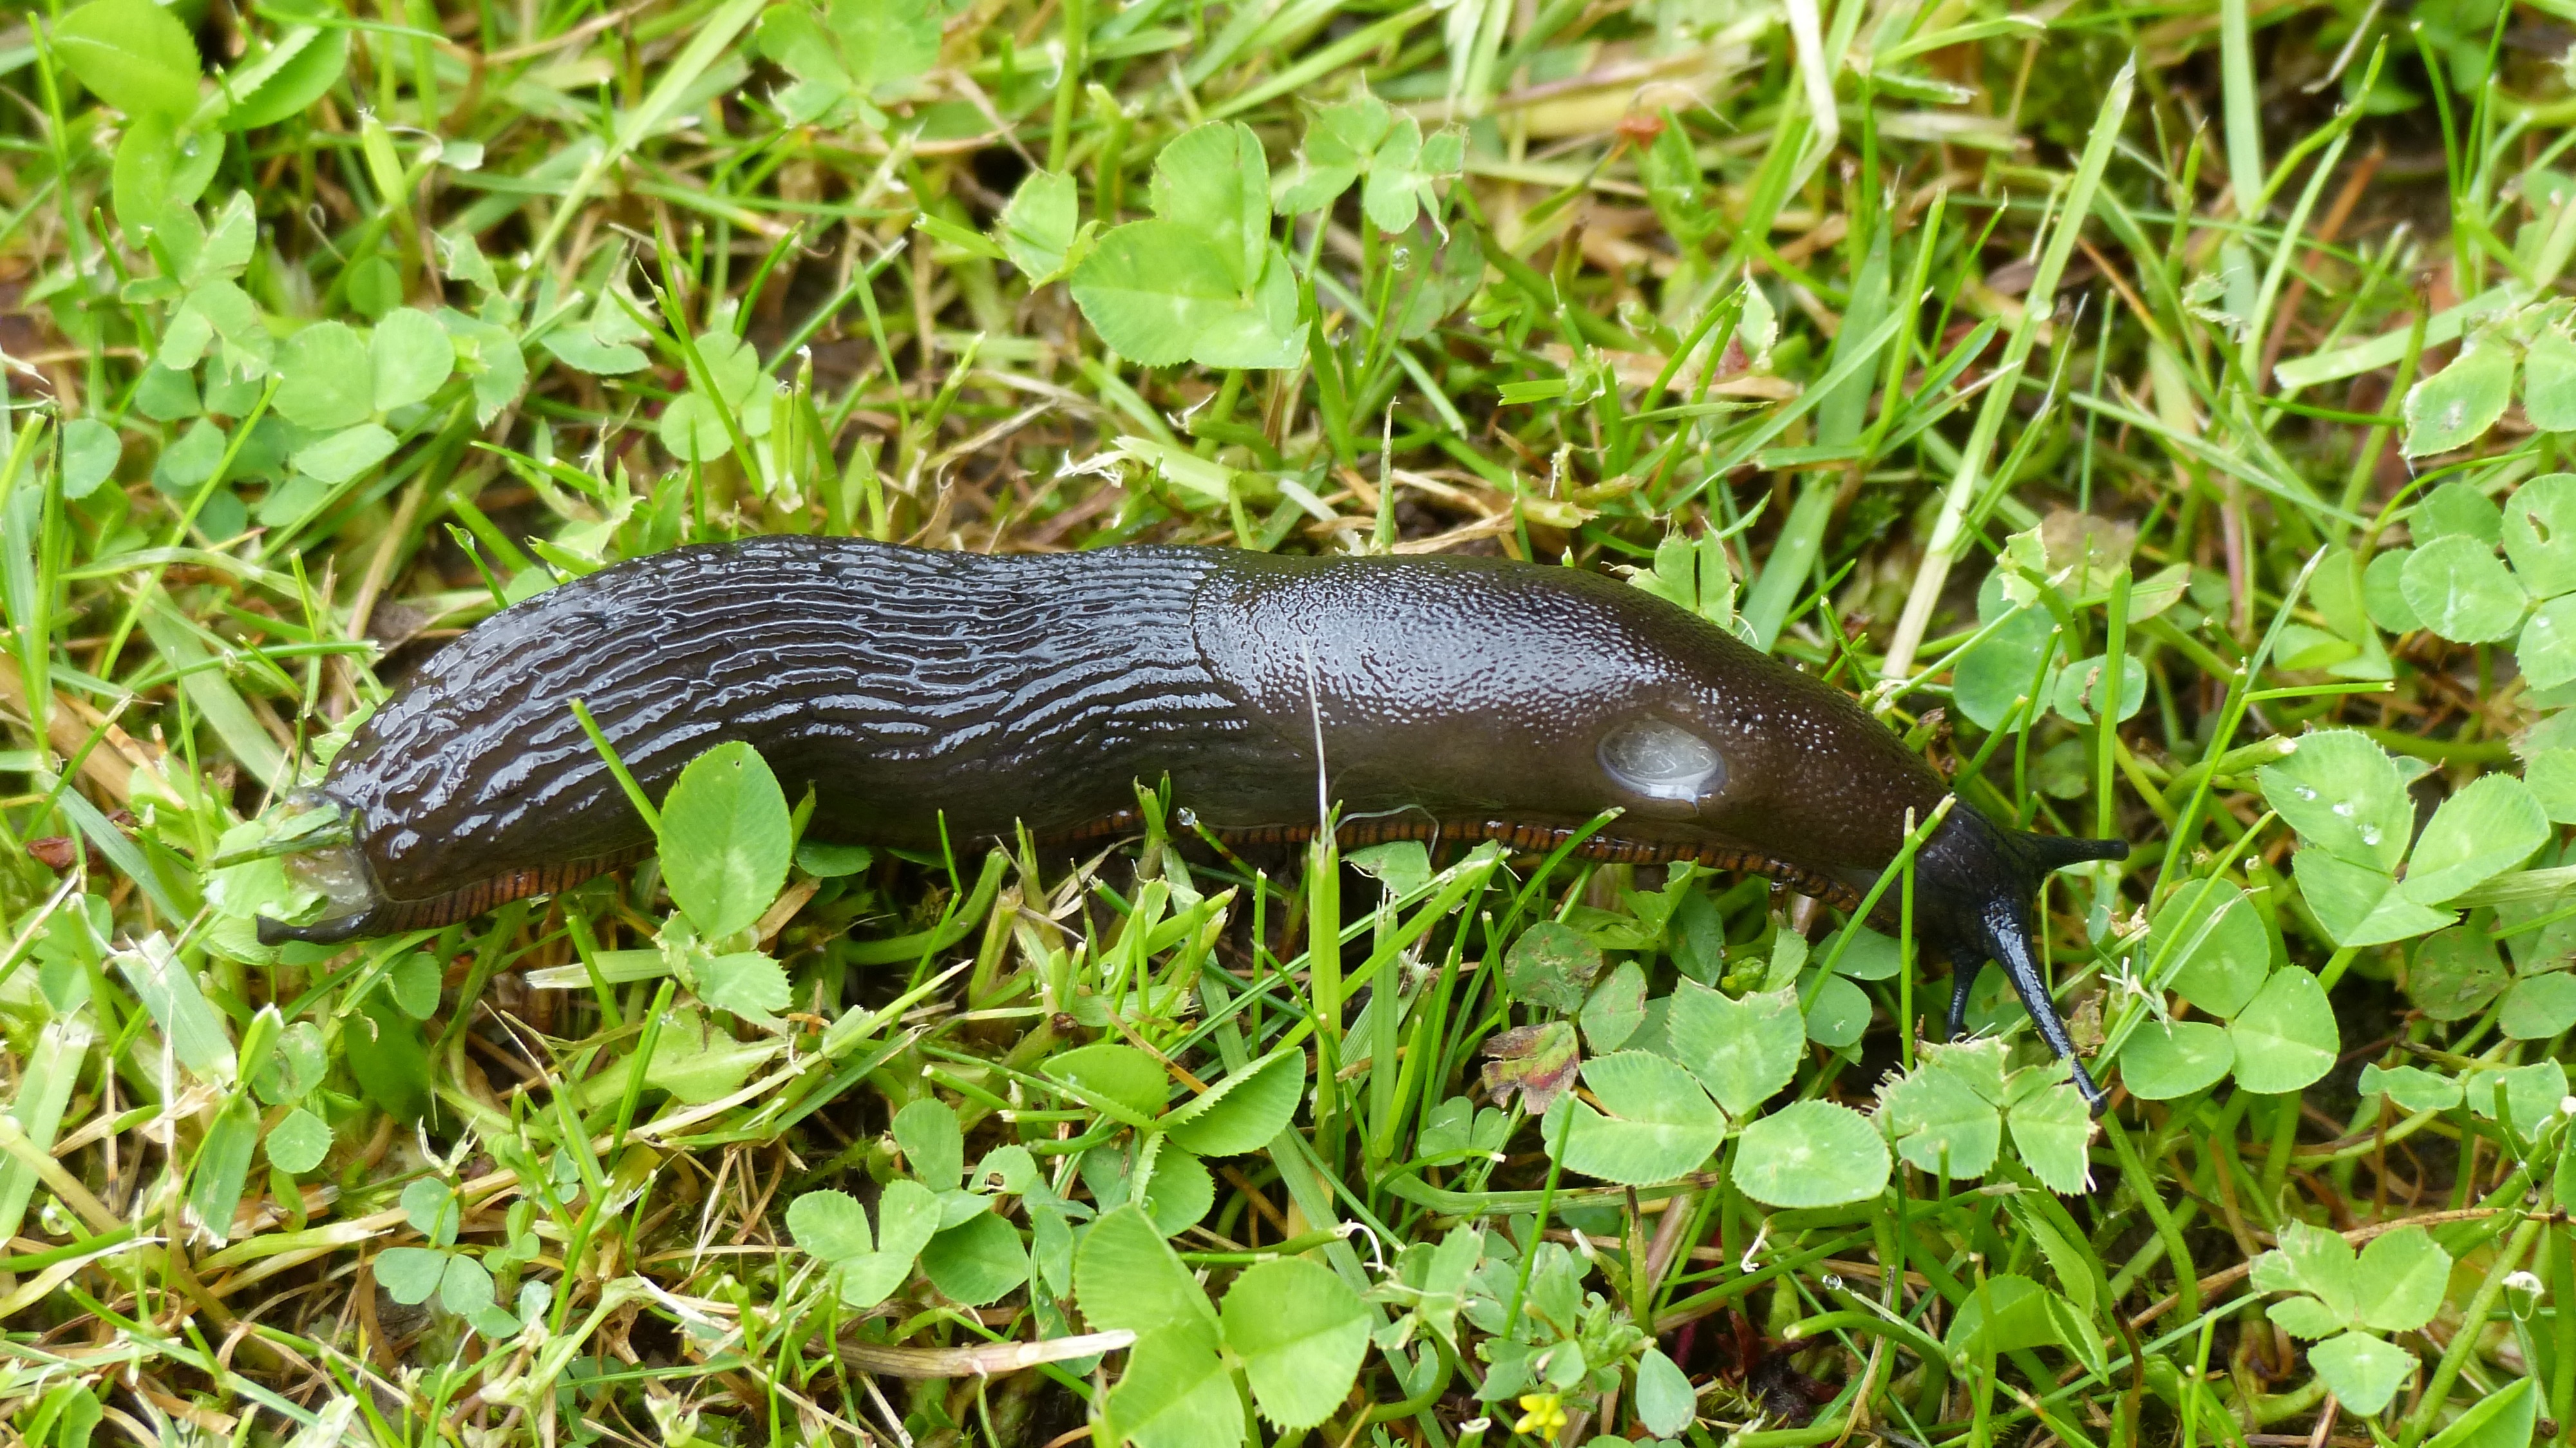
wildlife, mammal, garden, fauna, creature, slug, pest gastropod, snails and slugs